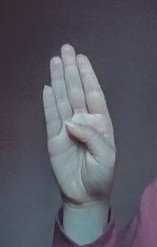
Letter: kaaf